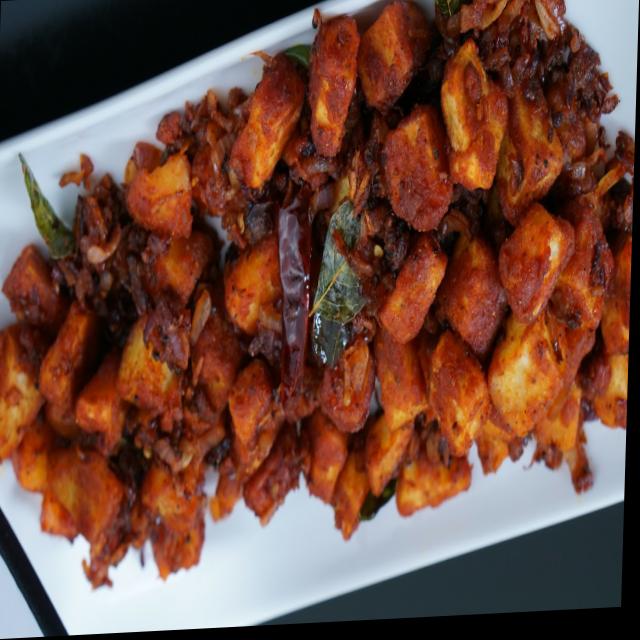
Dish: aloo_masala